Claudia Leitte

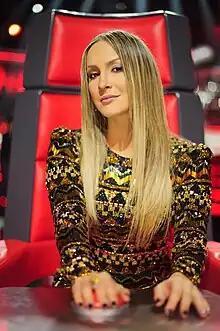
Leitte at "The Voice Brasil" (2012)

Cláudia Cristina Leite Inácio (born 10 July 1980) is a Brazilian singer and television personality. She rose to fame in late 2002 as the lead vocalist of the Axé music group Babado Novo. The group achieved a string of consecutive diamond-certified hit singles in Brazil and five golden and platinum albums from 2003 to 2007, as granted by the Brazilian Association of Record Producers (ABPD).